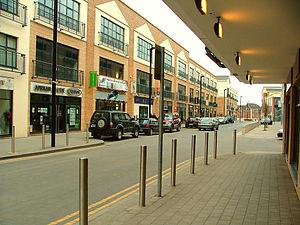
Ashbourne est une ville du comté de Meath en République d'Irlande.